Villennes-sur-Seine

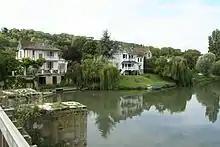
Houses built on the "Île-de-Villennes" in the early twentieth century

After the end of the war, the Parisians returned to Villennes-sur-Seine and in the span of one summer, the population doubled. Many villas were constructed across the town; first around the Falaises woods and then on the Island of Villennes. In 1919, Villennes-sur-Seine was considered a tourist station as the whole town was transformed to look more like a resort.